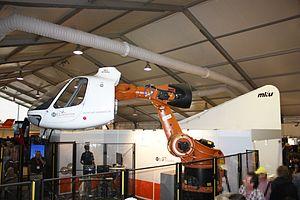
Hélicoptères Guimbal est une PME française fondée en 2000 par Bruno Guimbal. Basée sur l'aérodrome d'Aix - Les Milles, elle développe et commercialise l'hélicoptère Cabri G2.